Embutido (Filipino cuisine)

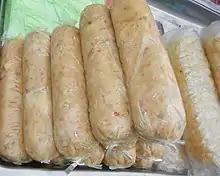
"Embutido" rolls for sale in Malolos, Bulacan

"Embutido" is made by mixing ground pork with bread crumbs or shredded white bread, raisins, minced carrots, sautéed onions and garlic, seasoned with salt and black pepper to taste. Various other ingredients may be added to the mixture, including sweet pickle relish, cheese, pineapple chunks, and sliced pimiento or bell peppers. The mixture is then placed on aluminum foil. Hard-boiled eggs are placed lengthwise on it, along with sliced ham, Vienna sausages, "longganisa" sausages, or even hotdogs. The arrangement is covered with more ground pork mixture, wrapped completely with the aluminum foil, rolled into a cylinder and steamed.